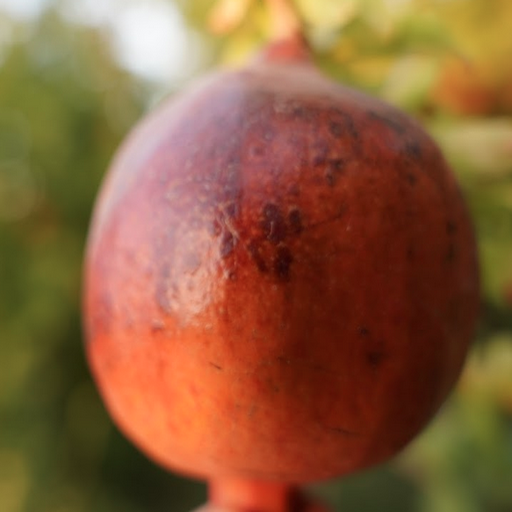
Label: Sunburn